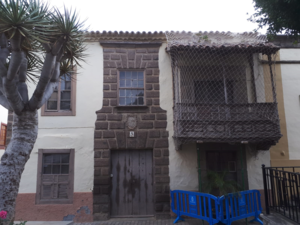
La maison Quintana est une preuve de l’architecture ancienne de la ville de Guia de la Grande Canarie, elle se trouve sur la Grande Place de Guia, sa construction se situe au XVI siècle. Son balcon canarien, influence mudéjare, construit en bois et son blason porte les noms de Guanarteme et Quintana.